Anglo-Iraqi War

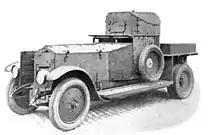
Rolls-Royce armoured car

Before Smart launched his airstrikes on 2 May, members of the Iraqi Desert Police had seized the fort at Rutbah for the "National Defence Government." On 1 May, the police opened fire on British workers in Rutbah. In response, Major-General Clark had ordered the mechanised squadron of the Transjordan Frontier Force (TJFF), which was based at H4 pumping station, to seize the fort for the British. When the members of the TJFF refused, they were marched back to H3 and disarmed.